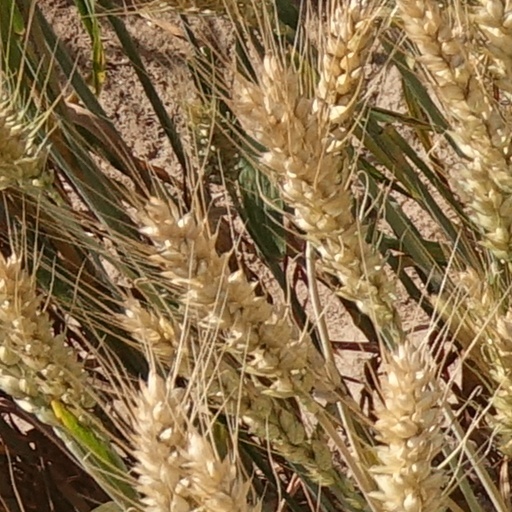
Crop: wheat